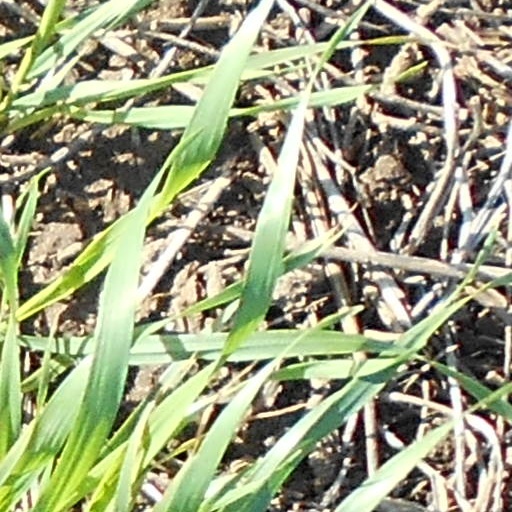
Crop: wheat